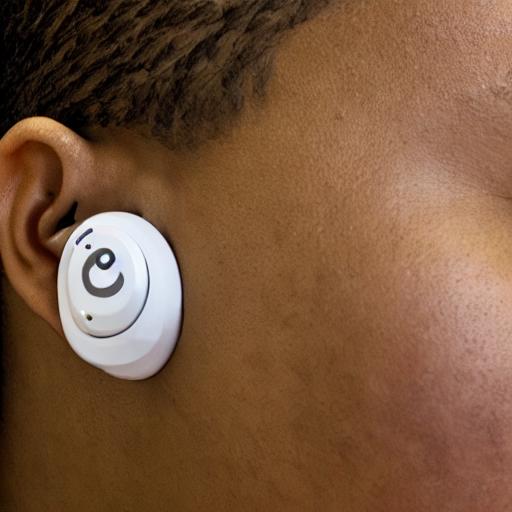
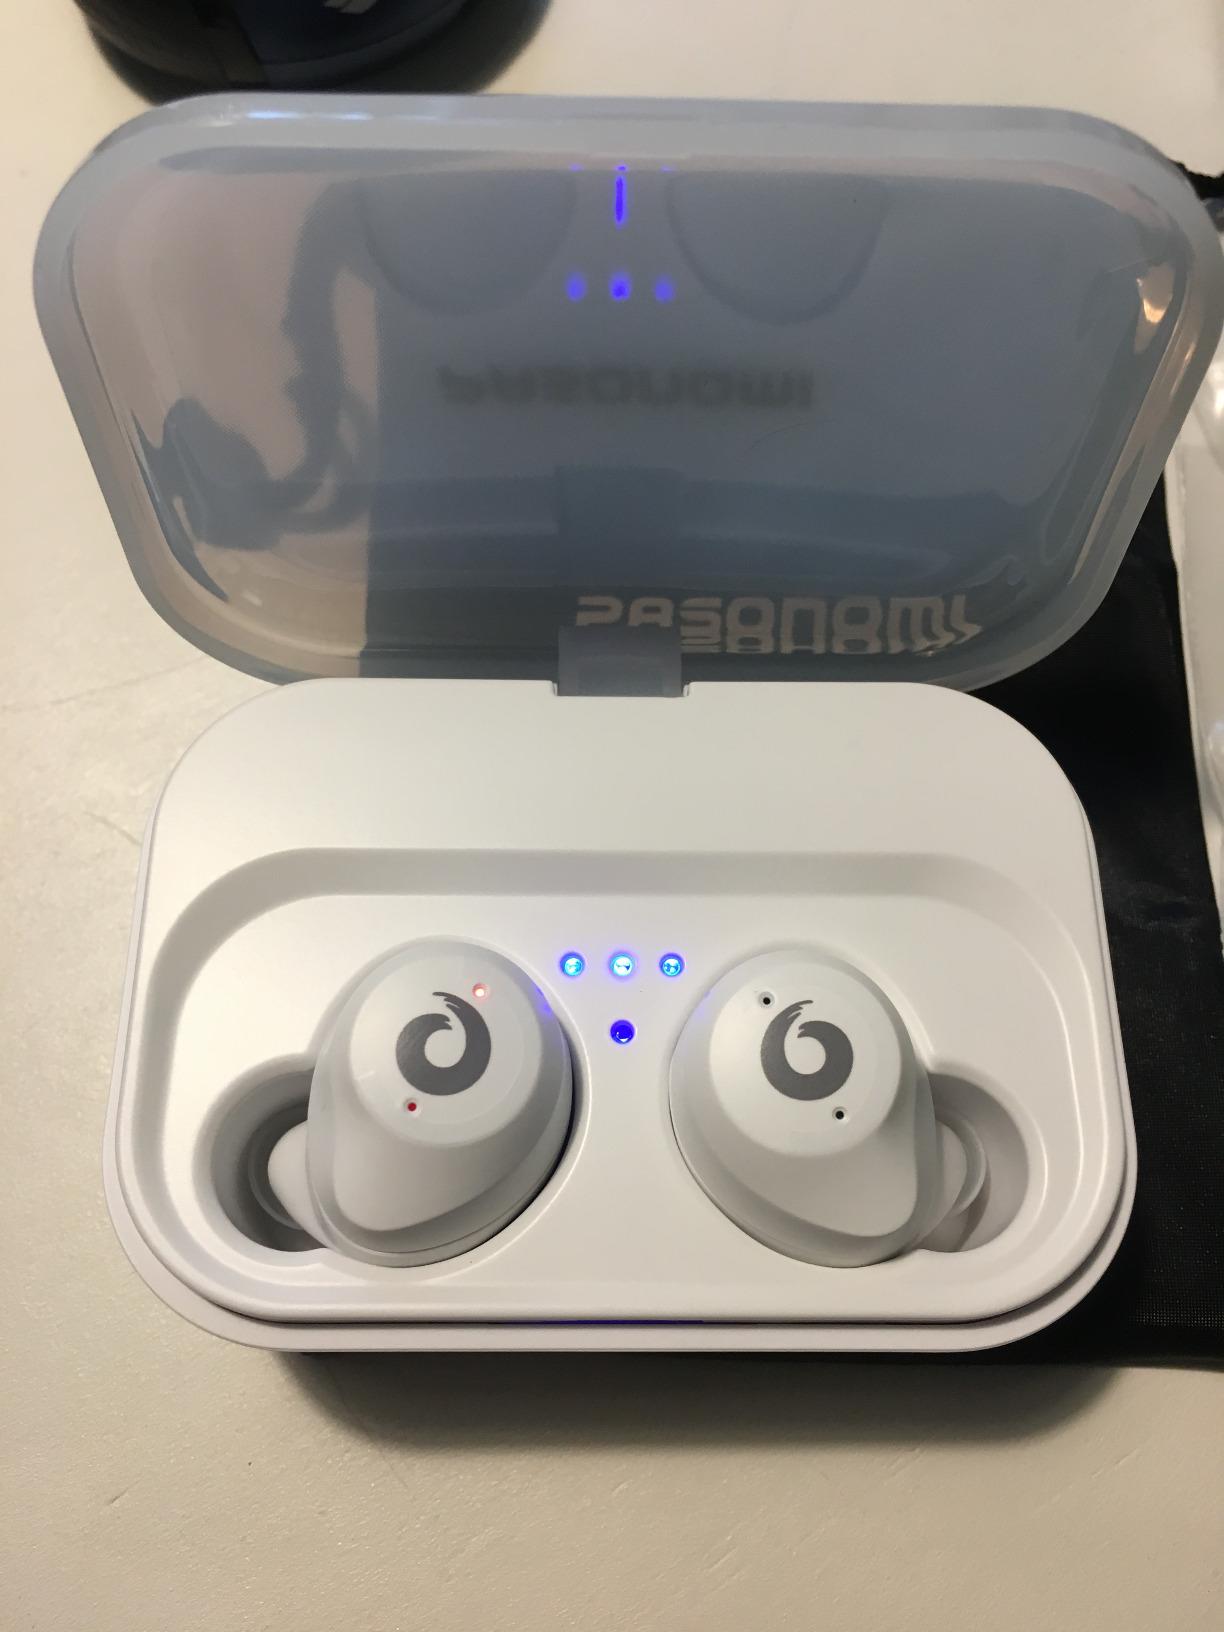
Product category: earbuds
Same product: no